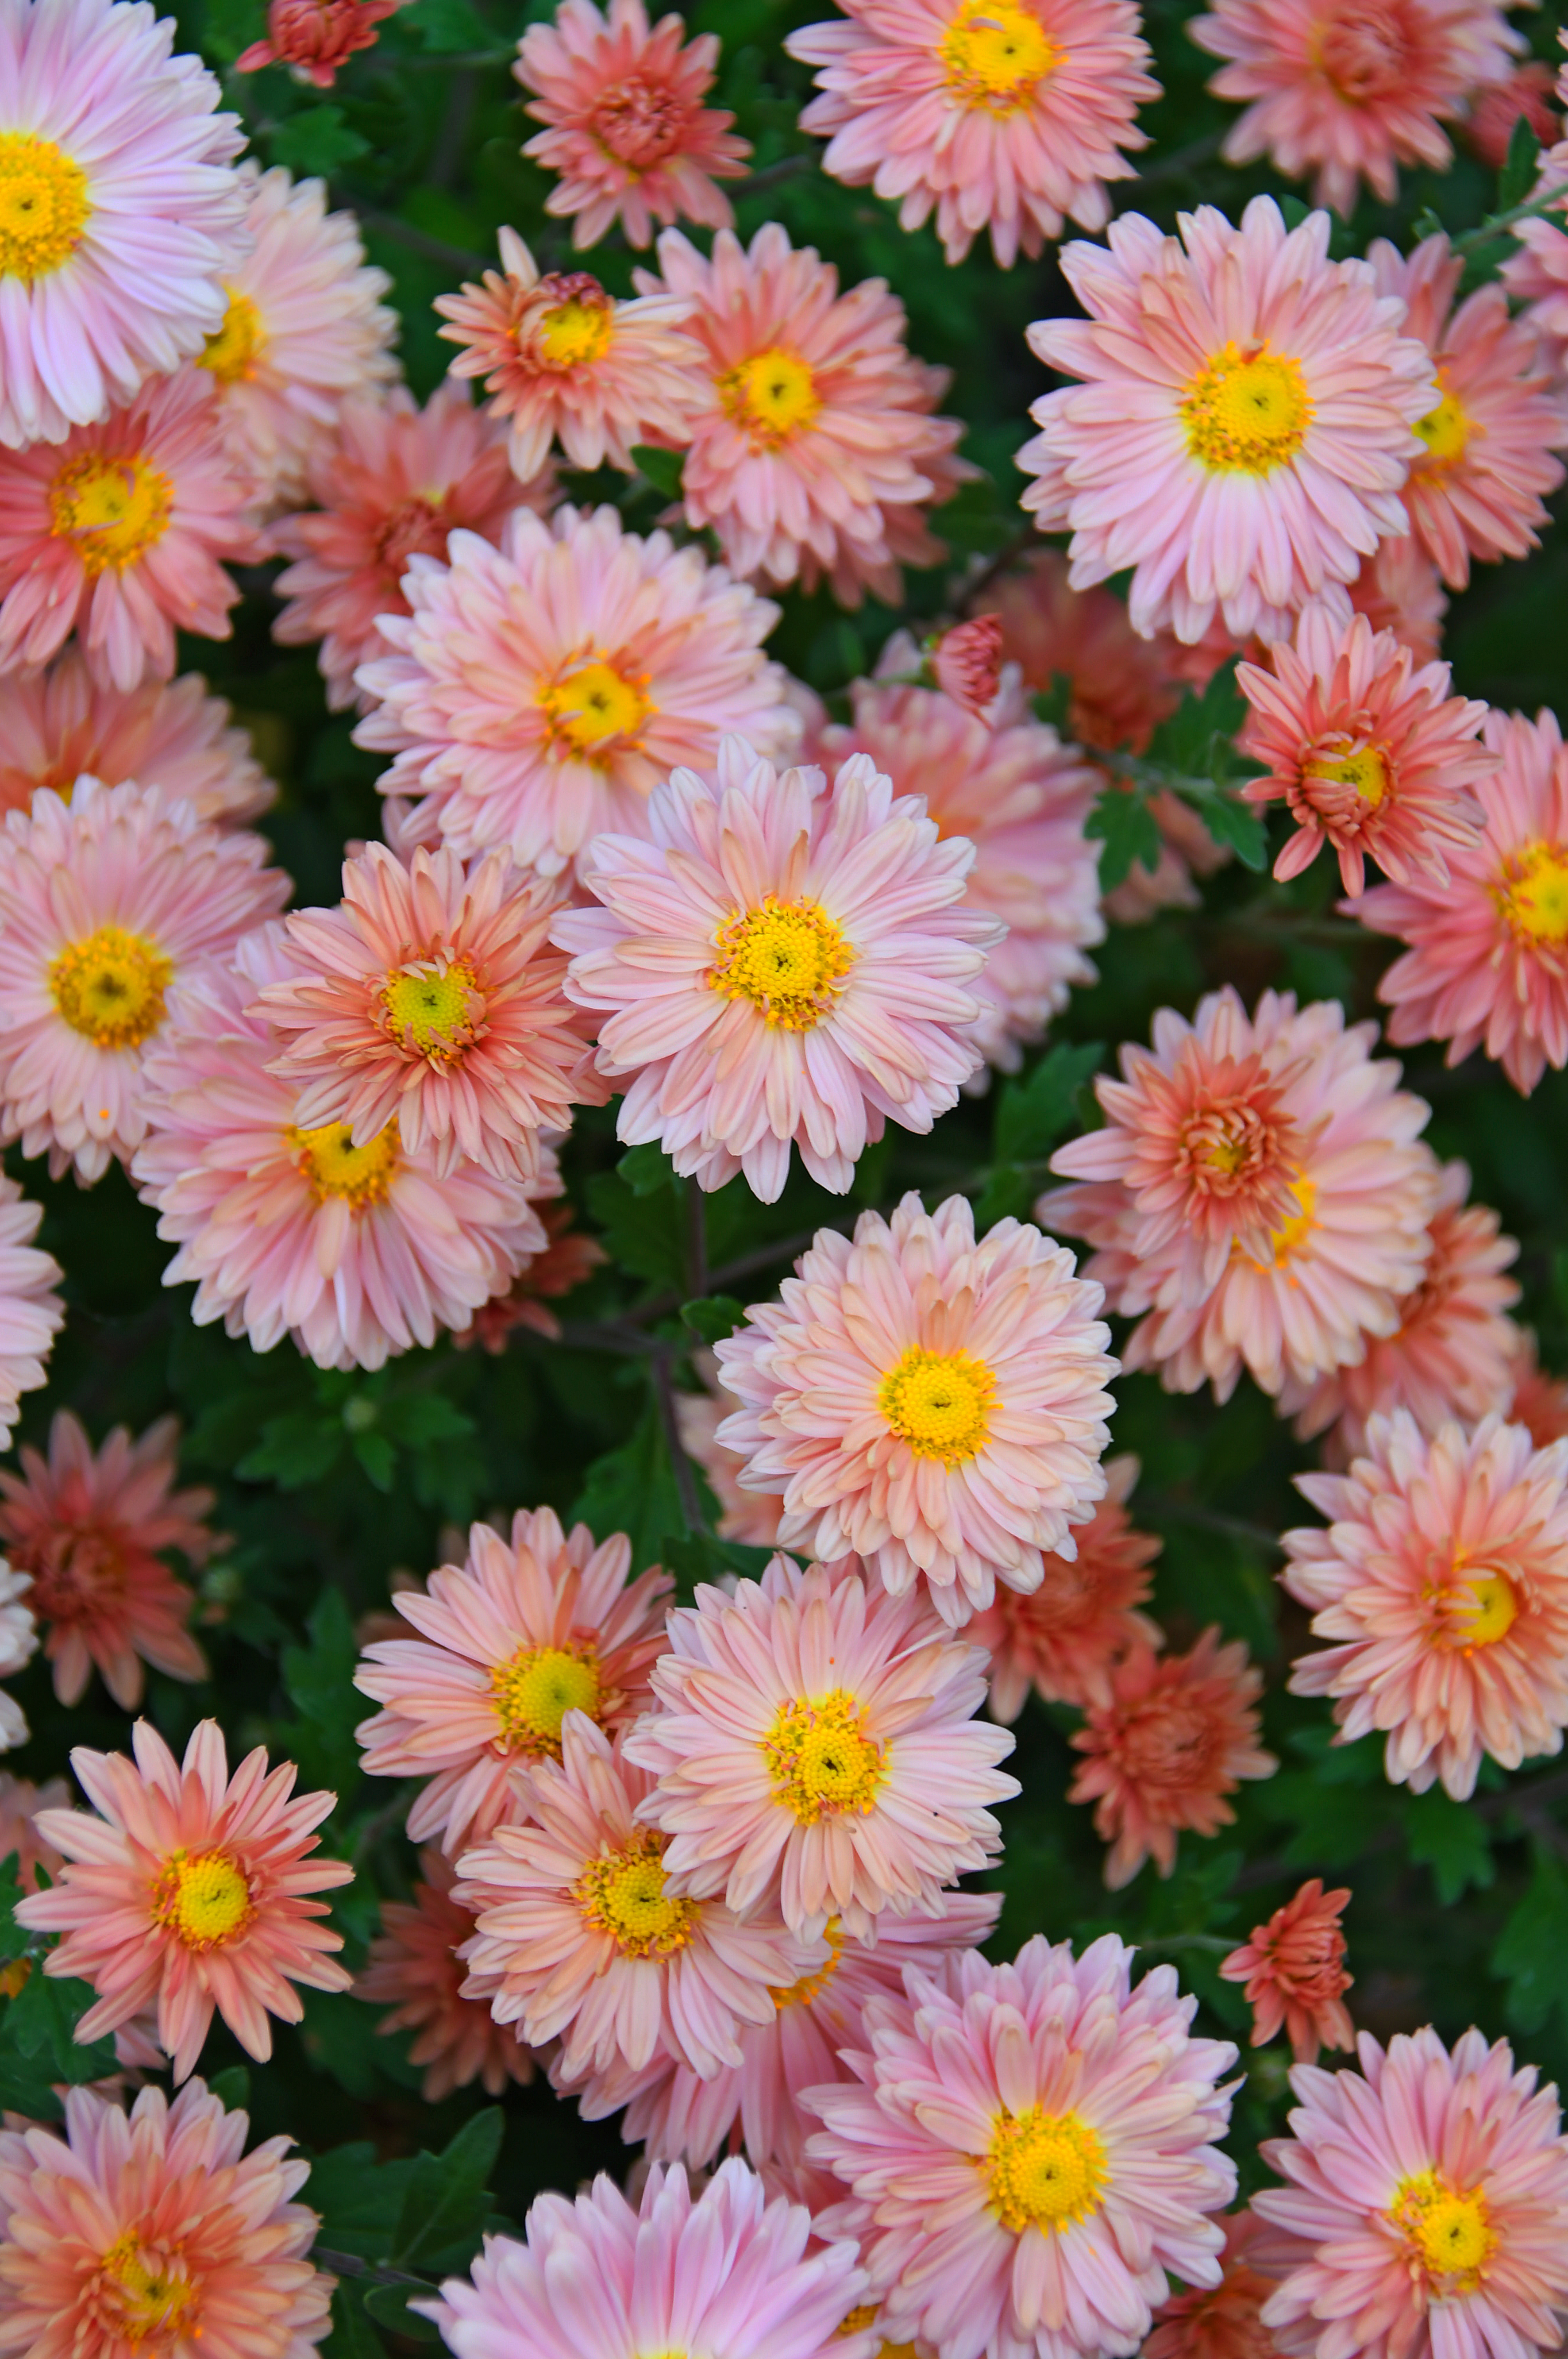
nature, flower, flowering plant, aster, marguerite daisy, plant, daisy family, chrysanths, petal, daisy, annual plant, floristry, dahlia, gerbera